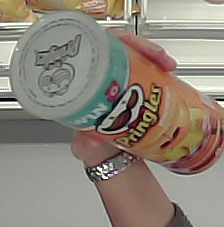
Product: pringles_paprika